HSL-Zuid

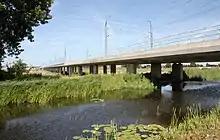
HSL-Zuid near Zoetermeer

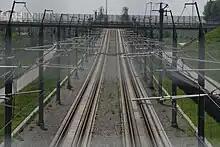
Tracks near Lage Zwaluwe

Between Amsterdam and Schiphol ("Westtak Ringspoorbaan"), and around Rotterdam, high speed trains operate on the existing line.